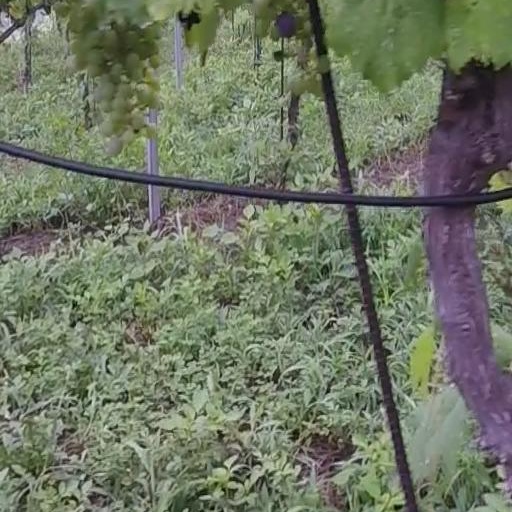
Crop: grape